Jewish education

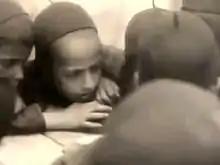
Jewish children of a "cheder" in Sana'a Yemen, 1929

In Mishnaic and Talmudic times young men were attached to a "beth din" (court of Jewish law), where they sat in three rows and progressed as their fellow students were elevated to sit on the court.